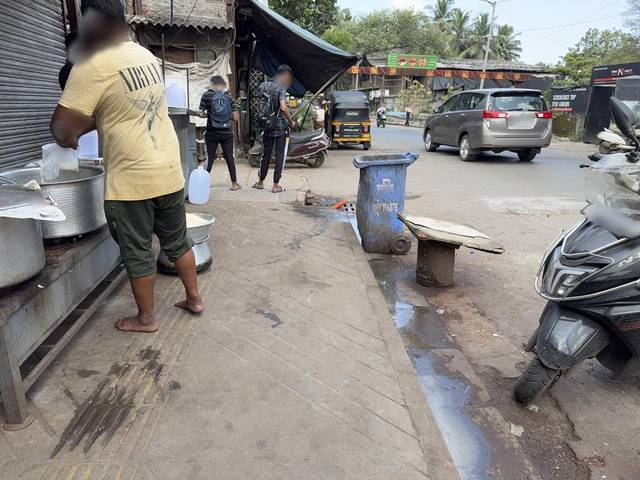
Region: India
Coordinates: 19.116, 72.829